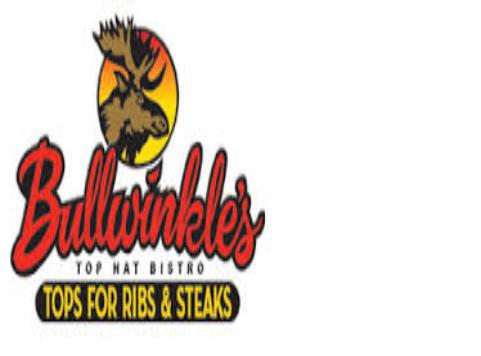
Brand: Bullwinkle's Restaurant
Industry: Food